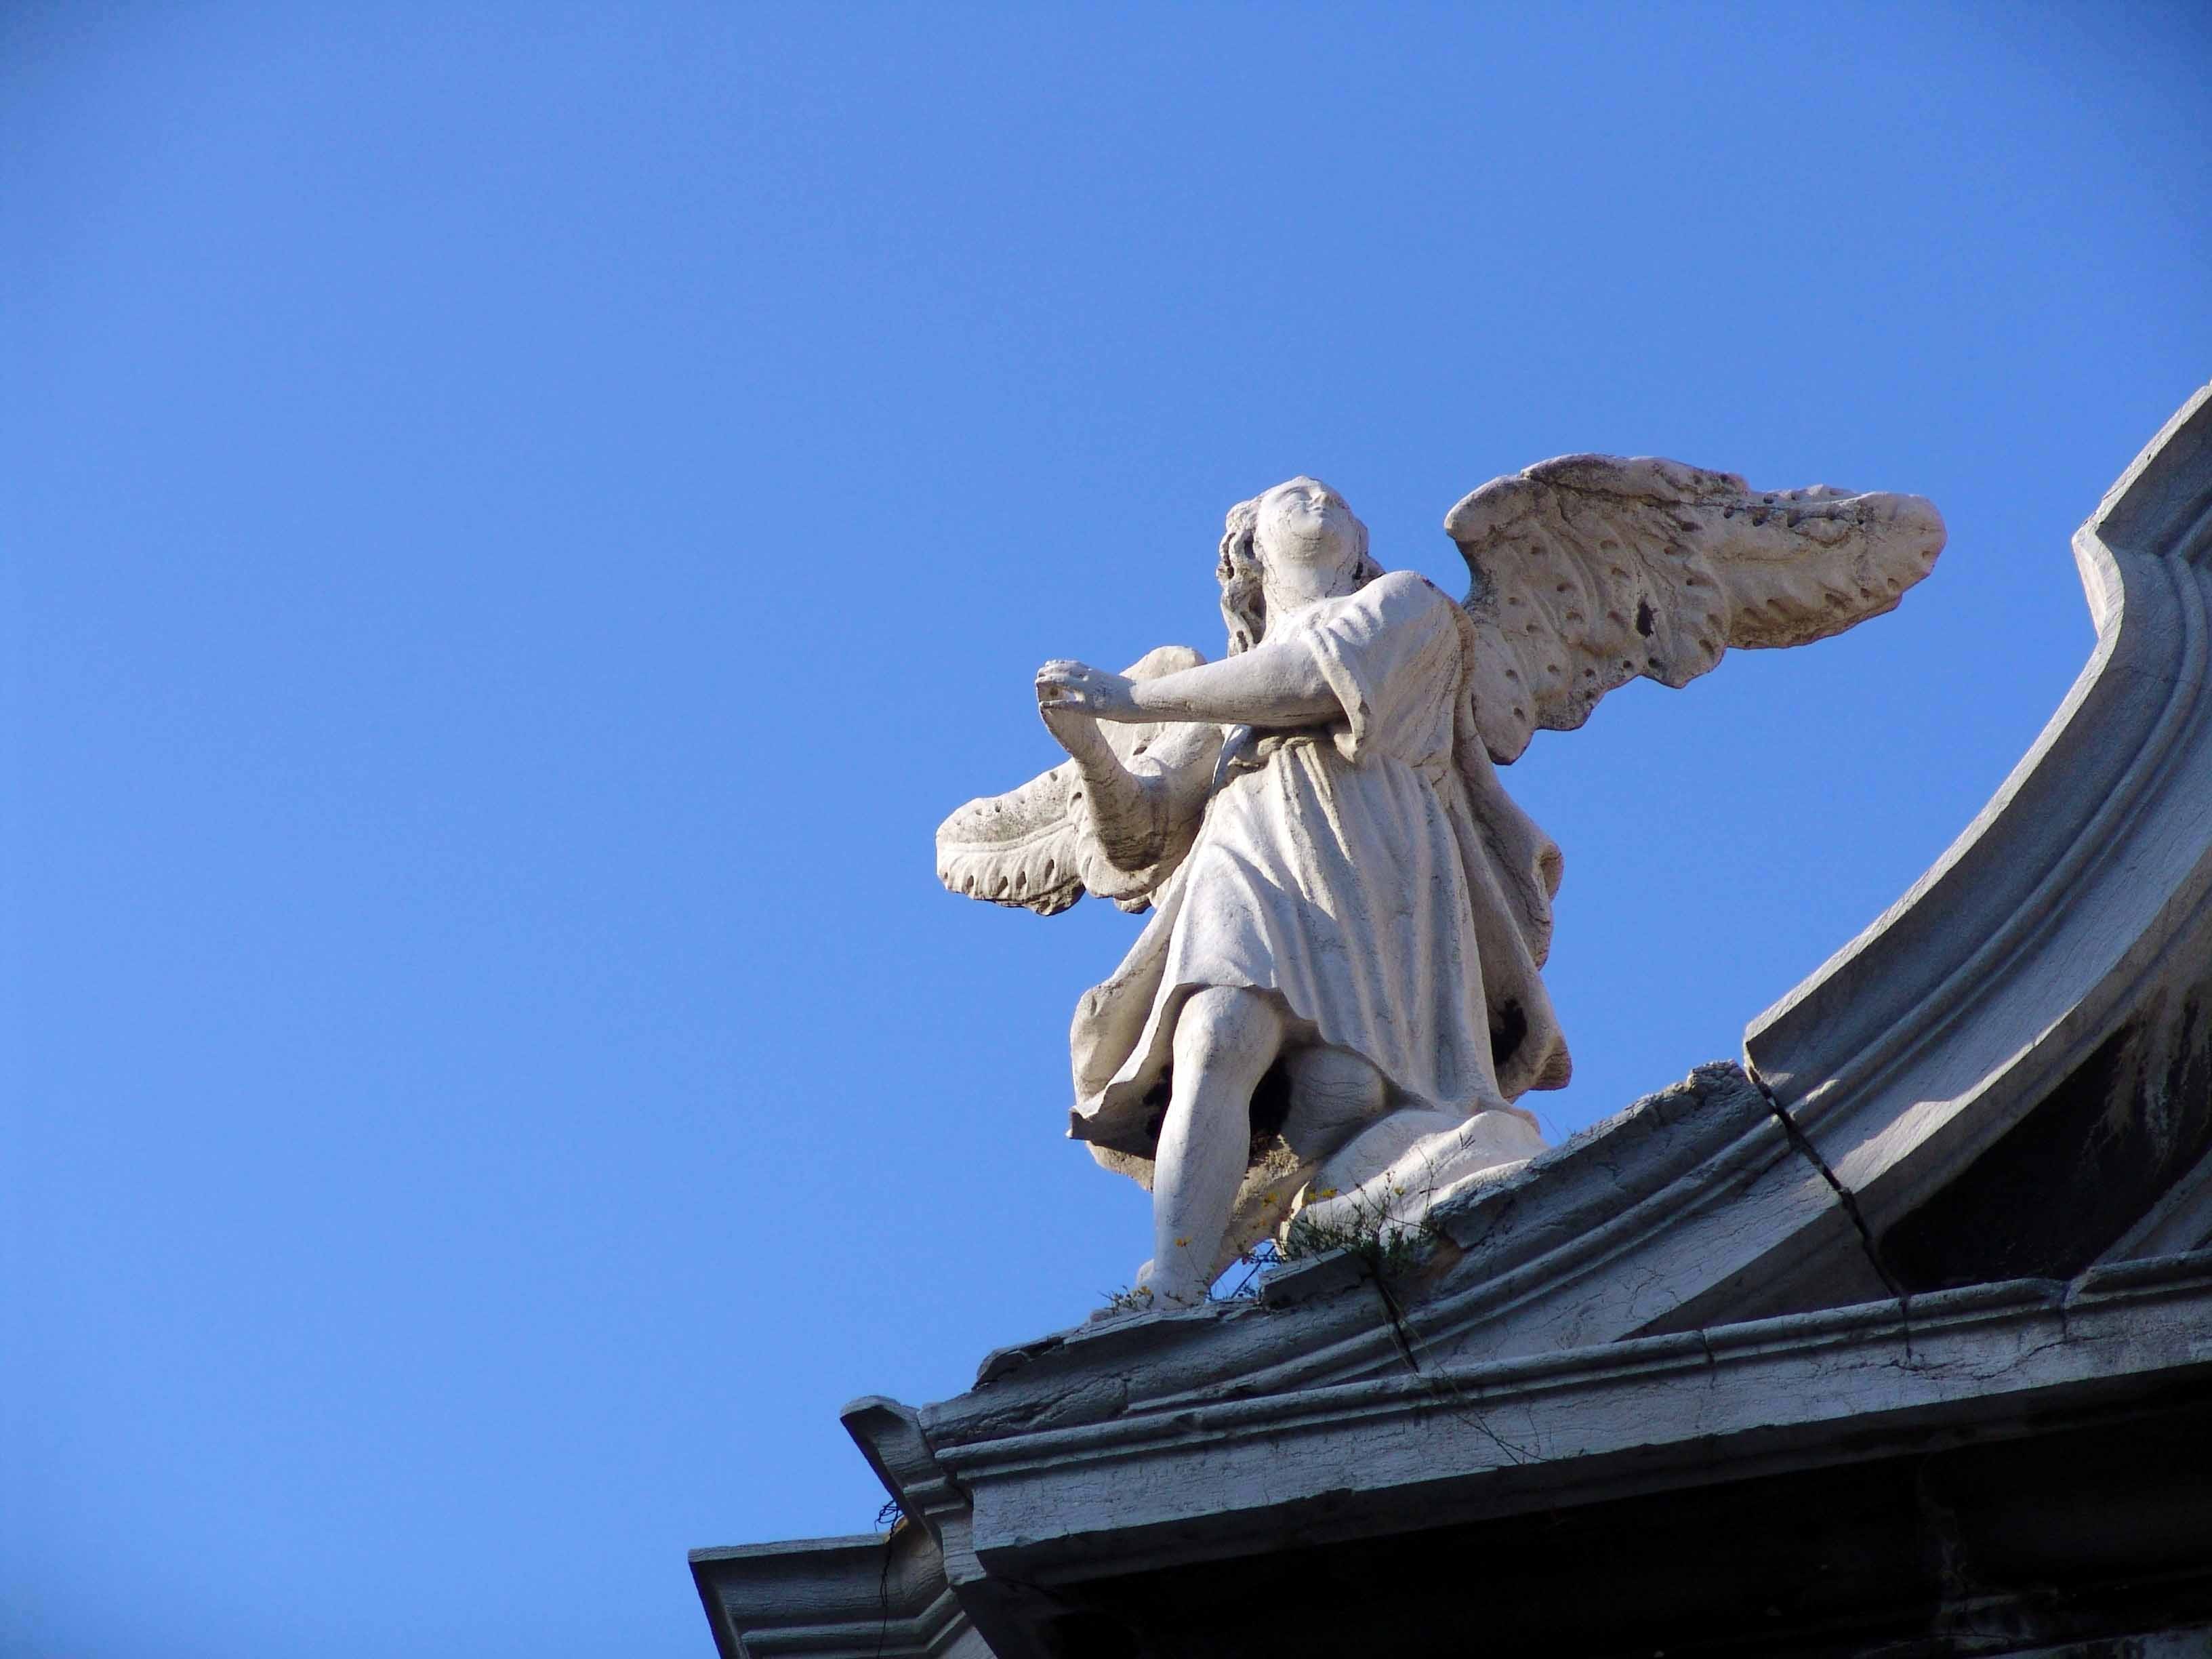
architecture, building, monument, statue, landmark, italy, facade, venice, blue, church, gargoyle, sculpture, angel, art, figure, historically